Irene Stolofsky

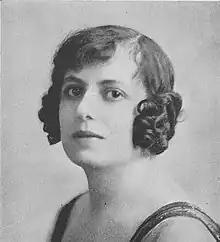
Irene Stolofsky, from a 1922 publication

Irene Stolofsky (1896 – July 28, 1950), sometimes billed as Irene Stolofsky Davis after 1926, was a violinist from Chicago. She made several recordings in the 1910s, and toured the United States and Canada on the Chautauqua circuit in the 1920s.